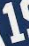
Number: 1